Muriel Dickson

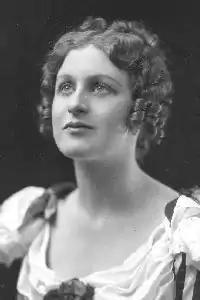
Muriel Dickson as Josephine in "H.M.S. Pinafore"

Muriel Dickson (12 July 1903 – 11 March 1990) was a Scottish soprano who was particularly known for her performances in the works of Gilbert and Sullivan. After performing with the D'Oyly Carte Opera Company for seven years, she sang for four seasons with the Metropolitan Opera and went on to a concert career. In later years, she taught singing at the Royal Scottish Academy of Music and Drama and privately.